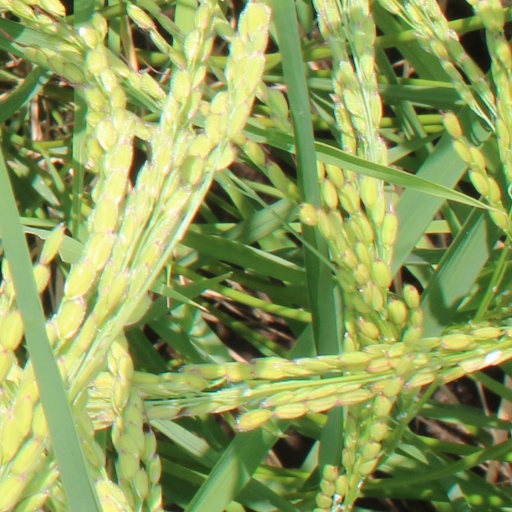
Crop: rice